Mysticons

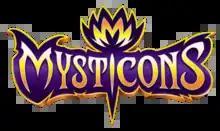

Mysticons is an animated television series that aired from August 28, 2017, to September 15, 2018. A collaboration between companies Nelvana, Playmates Toys, and The Topps Company, it was created by Sean Jara, who also served as executive story editor and producer.